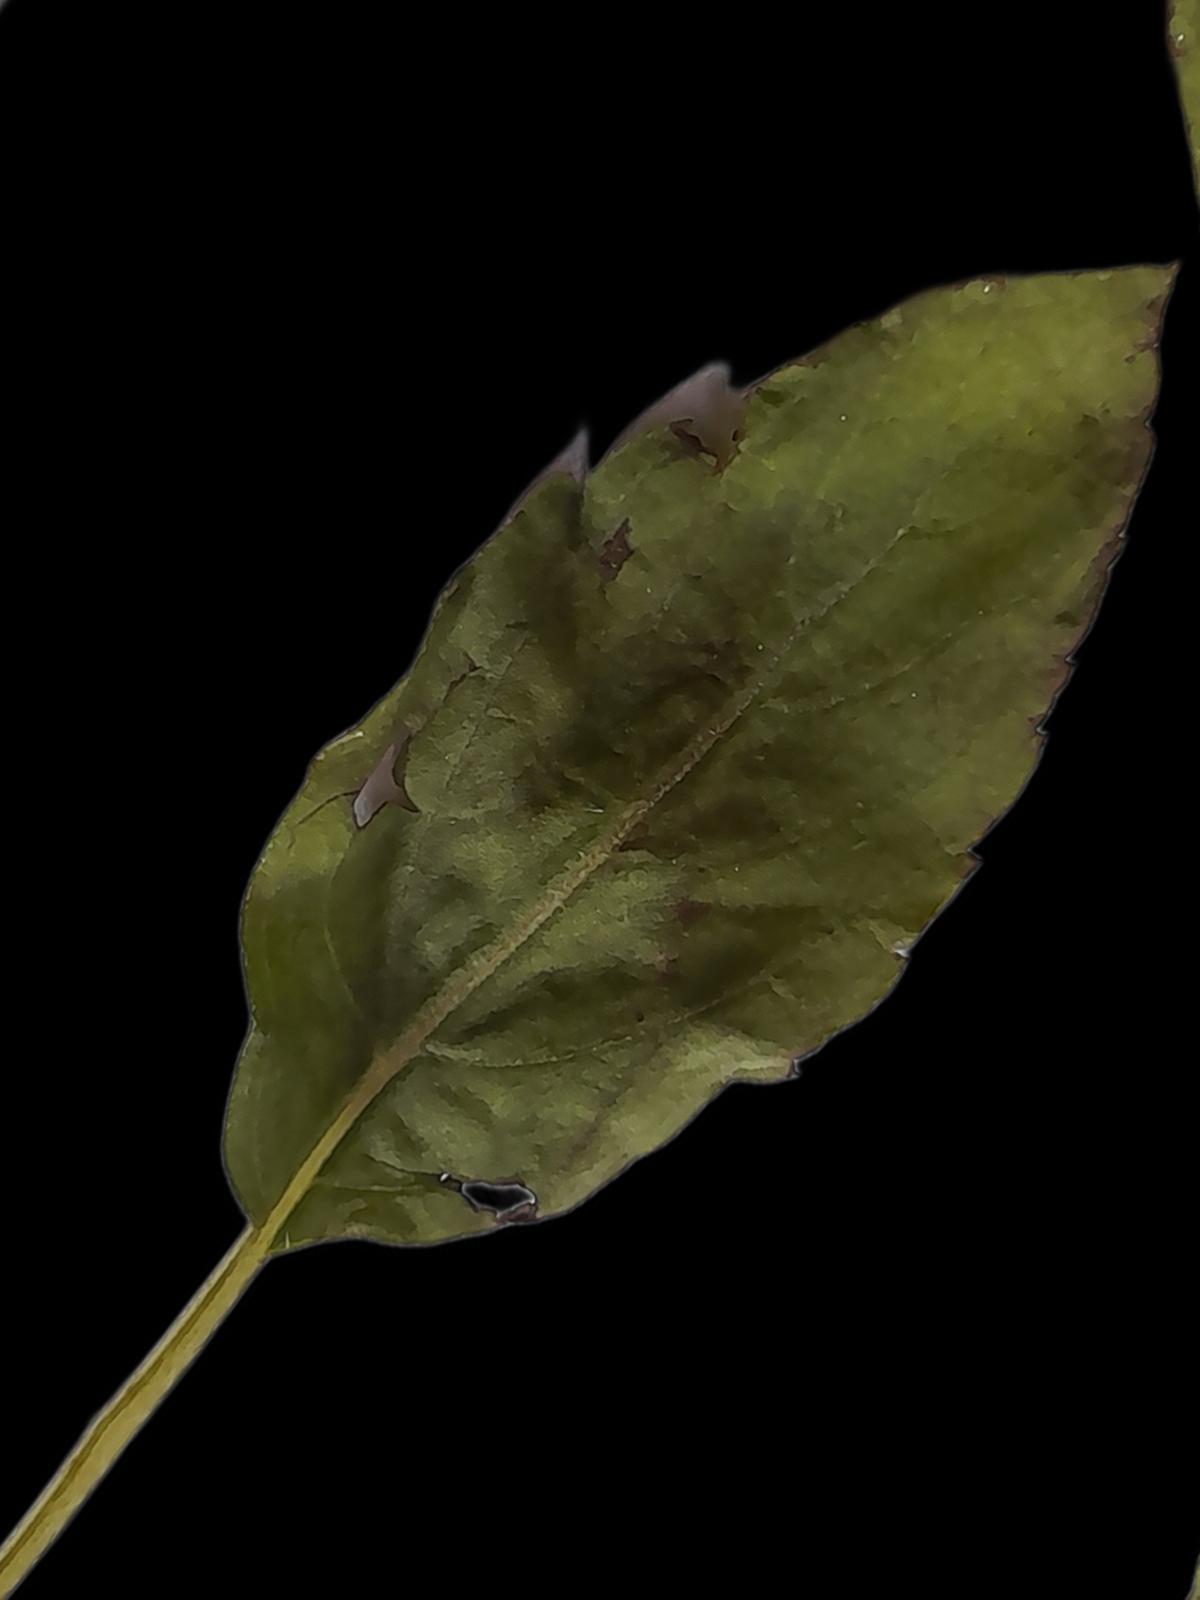
Plant: Tulsi